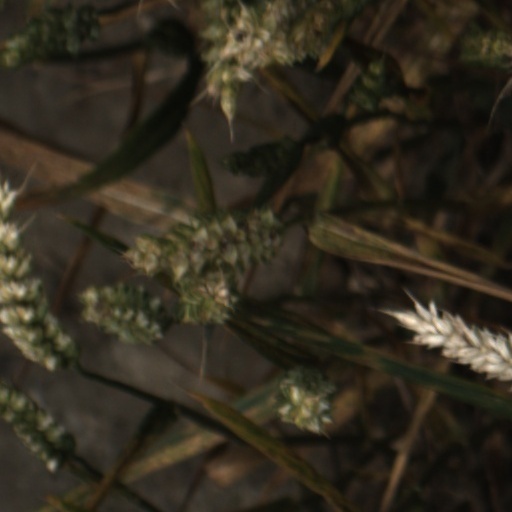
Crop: wheat